SS Justicia

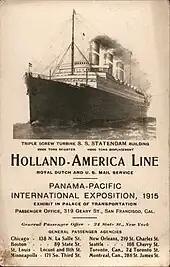
Postcard that NASM published for the 1915 Panama–Pacific International Exposition, with an artist's impression of how "Statendam" would look when completed

Harland & Wolff built "Statendam" on slipway number 3 (the same as Titanic from 1909 to 1911) as yard number 436. Her keel plates were laid down in 1912 and she was launched on 9 July 1914. However, the First World War broke out on 28 July, and the UK joined on 4 August. Work on "Statendam" was slowed down to let H&W concentrate on more urgent war-related work. However, the fact that her construction was well advanced offered potential for her to be completed for war service.